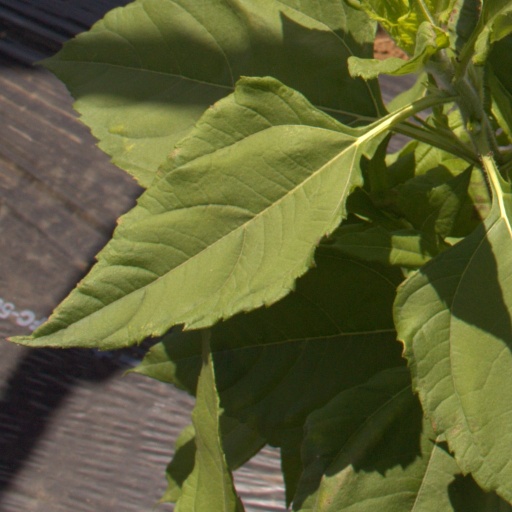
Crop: Jerusalem artichoke